Peace Park (Missouri)

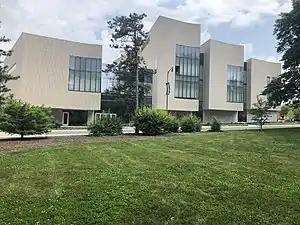
The State Historical Society of Missouri from McAlester Park

McAlester Park is the oldest undeveloped land on Mizzou's main campus. It was named after McAlester Hall, home to the medical school, in the early 1900s.